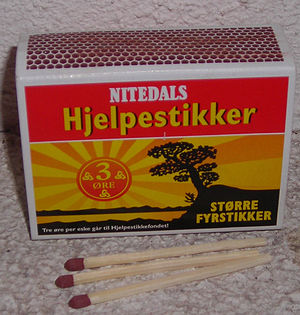
Nitedals hjelpestikker
En stor æske med Nitedals hjelpestikker
Nitedals hjelpestikker er Norges bedst sælgende tændstikmærke. De er blevet produceret siden 1863, dog under skiftende navne. Produktionen startede ved Nitedals Tændstikfabrik på Markerud i Nittedal, men fabrikken flyttede sidenhen til nye lokaler flere gange. Selskabet har skiftet ejer flere gange i dets historie, og tændstikkerne produceres i dag af Swedish Match.